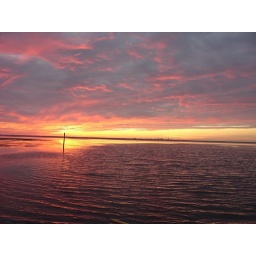
As the tide started to come in the sky colors changed again from orange to a pink and blue combo.